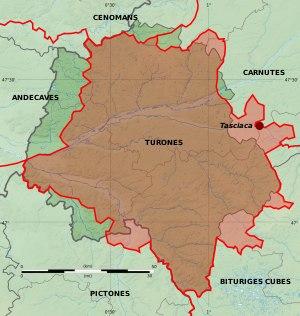
Tasciaca était une vicus, antique, caractérisée par un ensemble d'aménagements gallo-romains situés sur les communes de Thésée, Pouillé et Monthou-sur-Cher, de part et d’autre du Cher, dans le département français de Loir-et-Cher en région Centre-Val de Loire.
Pouillé est une commune française située dans le département de Loir-et-Cher, en région Centre-Val de Loire.
Monthou-sur-Cher est une commune française située dans le département de Loir-et-Cher, en région Centre-Val de Loire.